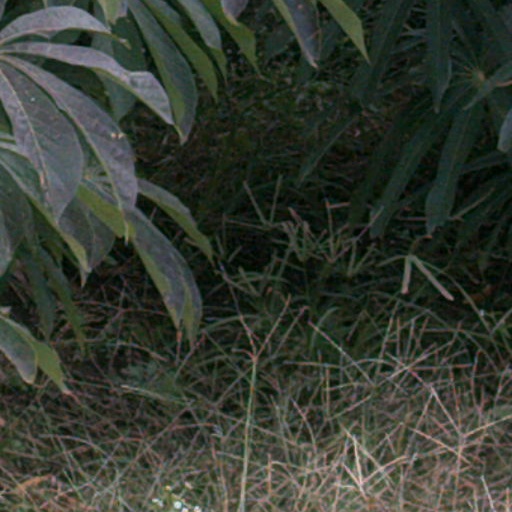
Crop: cassava